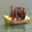
Label: ship